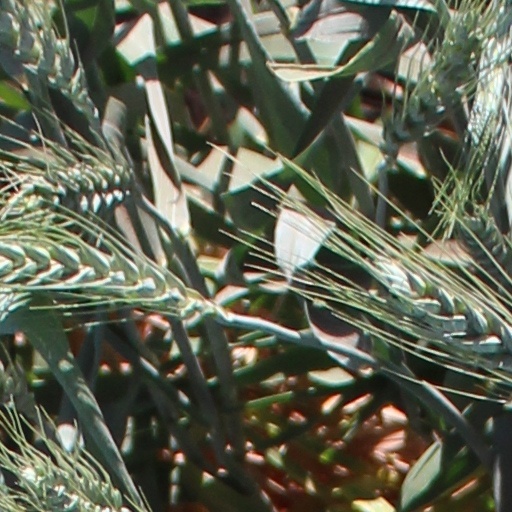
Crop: wheat